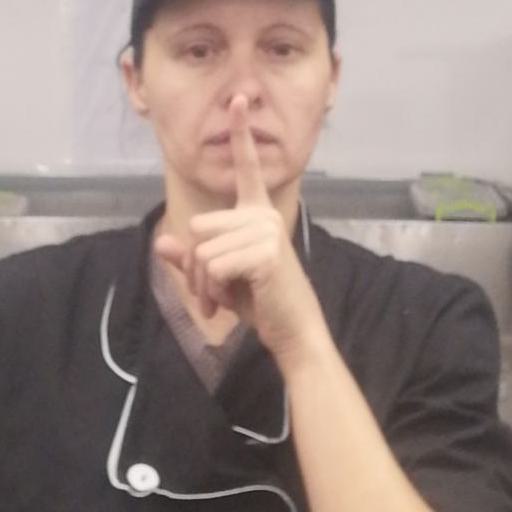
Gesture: mute